Jens Stoltenberg

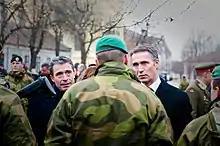
Secretary General of NATO Anders Fogh Rasmussen and Stoltenberg, while visiting Oslo talk with members of Telemark Battalion

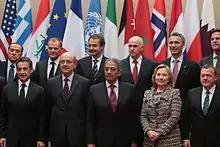
Stoltenberg at the Paris Summit of 19 March 2011 (back row, second from right), which marked the start of a military intervention in Libya

While Stoltenberg was prime minister, Norway's defence spending increased steadily, with the result that Norway today is one of the NATO allies with the highest per capita defence expenditure. Stoltenberg has also been instrumental in modernising the Norwegian armed forces, and in contributing forces to various NATO operations.